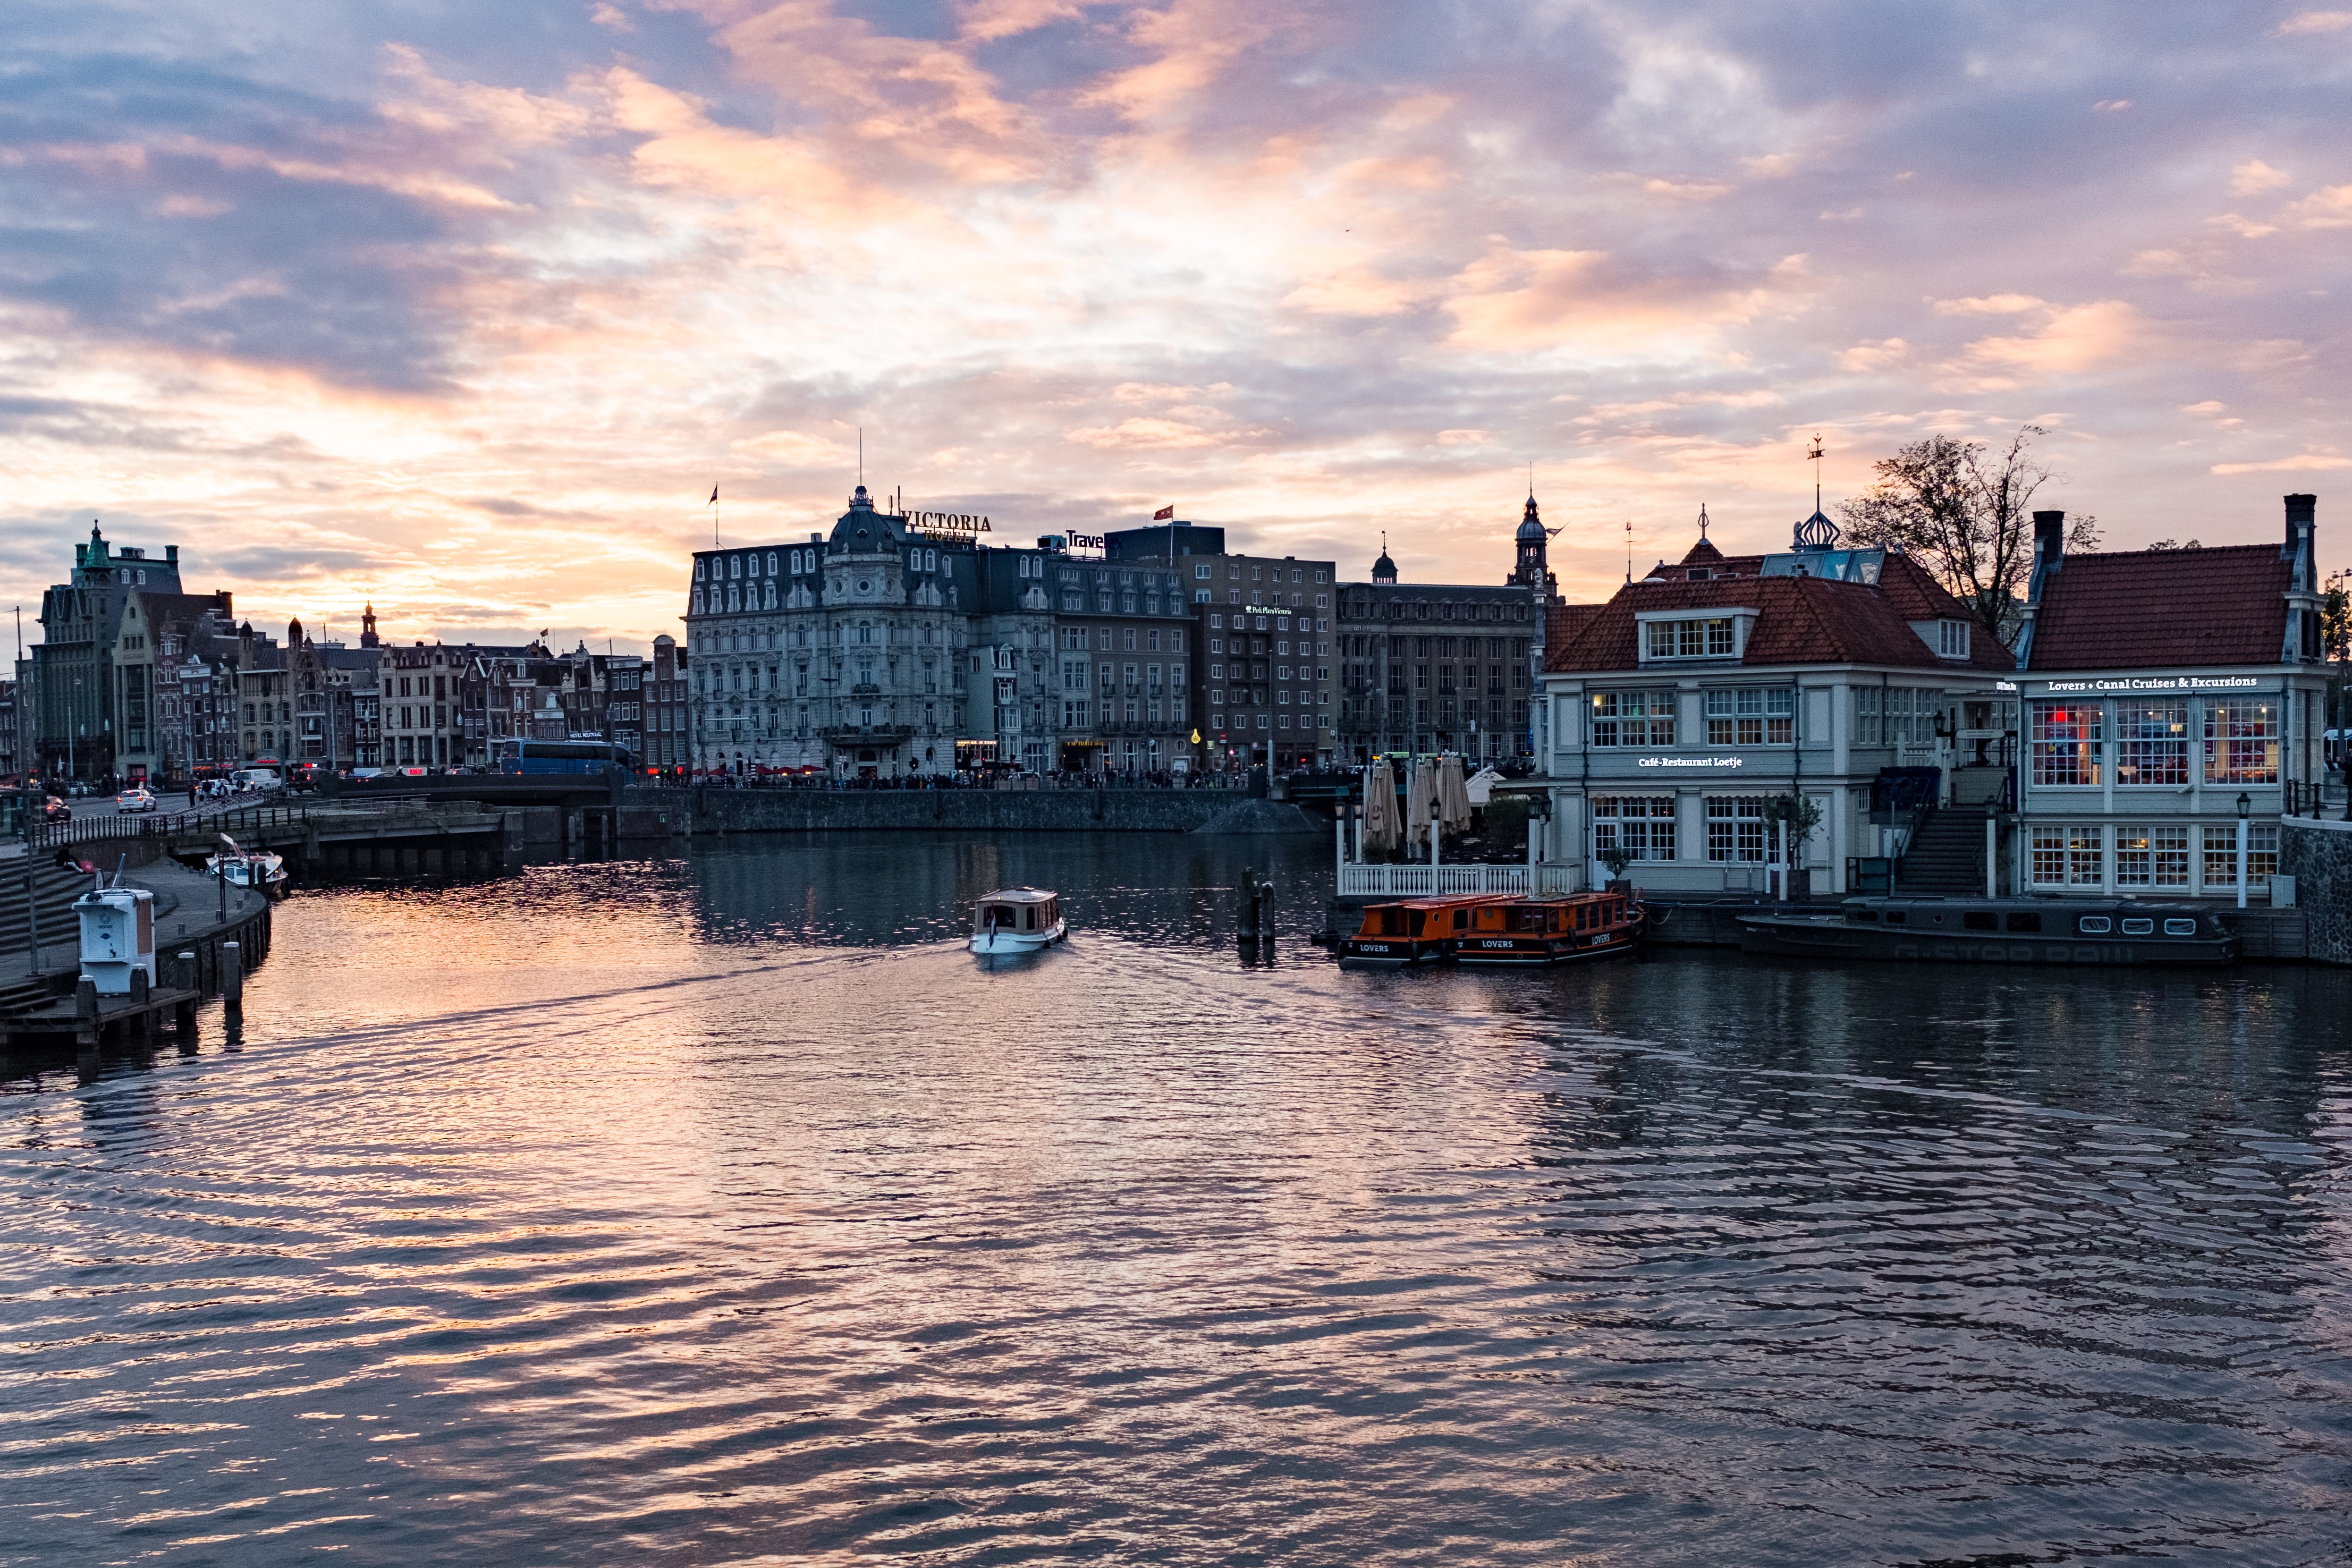
sea, coast, water, dock, sunset, boat, skyline, morning, river, canal, cityscape, dusk, evening, reflection, vehicle, bay, harbor, port, waterway, channel